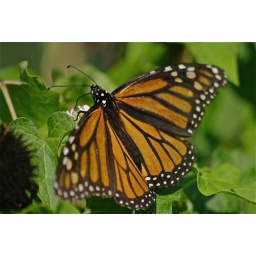
This butterfly lives in the gardens of the George Mason Memorial, they have wonderful gardens and a lots of water over there...